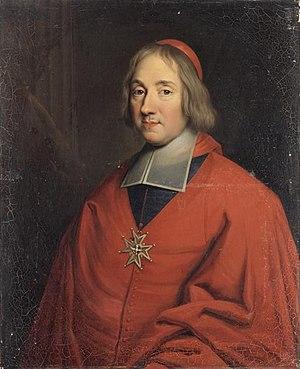
Louis XIV, dit Louis le Grand ou le Roi-Soleil, né le 5 septembre 1638 au château Neuf de Saint-Germain-en-Laye et mort le 1ᵉʳ septembre 1715 à Versailles, est un roi de France et de Navarre. Son règne s'étend du 14 mai 1643 — sous la régence de sa mère Anne d'Autriche jusqu'au 7 septembre 1651 — à sa mort en 1715. Son règne de 72 ans est l'un des plus longs de l'histoire d'Europe et le plus long de l'histoire de France.
Michel Le Tellier, né le 16 octobre 1643 au Vast, dans le Cotentin, mort le 2 septembre 1719 à La Flèche, est un jésuite français, enseignant et ardent polémiste. Il devient recteur du collège de Clermont, à Paris, puis provincial des jésuites de France, et enfin, de 1709 à 1715, confesseur de Louis XIV et titulaire de la feuille des bénéfices.
Antoine Dorsanne, parfois écrit d'Orsanne, né en 1663 ou 1664 à Issoudun, mort le 13 novembre 1728 à Paris, est un prêtre janséniste français, docteur de Sorbonne, grand vicaire de Paris. Il est secrétaire du conseil de Conscience de 1715 à 1718. Homme de confiance du cardinal de Noailles, il exerce une grande influence sur celui-ci dans la résistance à la bulle Unigenitus. Son Journal fait découvrir les intrigues ayant opposé promoteurs, défenseurs et adversaires de cette bulle.
Le jansénisme est une doctrine théologique à l'origine d'un mouvement religieux, puis politique et philosophique, qui se développe aux XVIIᵉ et XVIIIᵉ siècles, principalement en France, en réaction à certaines évolutions de l'Église catholique et à l'absolutisme royal.
Depuis sa création, le chant grégorien conserva une très grande uniformité jusqu'à ce que la Renaissance arrive. Par la suite, la nature du chant fut considérablement modifiée, et la pratique dans la liturgie subissait un déclin rapide. Toutefois, en France, quelques tentatives existaient afin de rétablir la qualité du chant grégorien. Mais, le gallicanisme et la Révolution provoquèrent définitivement l'affaiblissement puis la disparition du chant. Il fallut attendre des chercheurs français ainsi que des moines auprès de l'abbaye Saint-Pierre de Solesmes au milieu du XIXᵉ siècle, de sorte que soit inaugurée la véritable restauration vers la version authentique.